Banana Islands

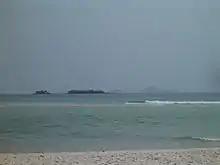
The Banana Islands

The Banana Islands are a group of islands that lie off the coast of Yawri Bay, south west of the Freetown Peninsula in the Western Area of Sierra Leone.